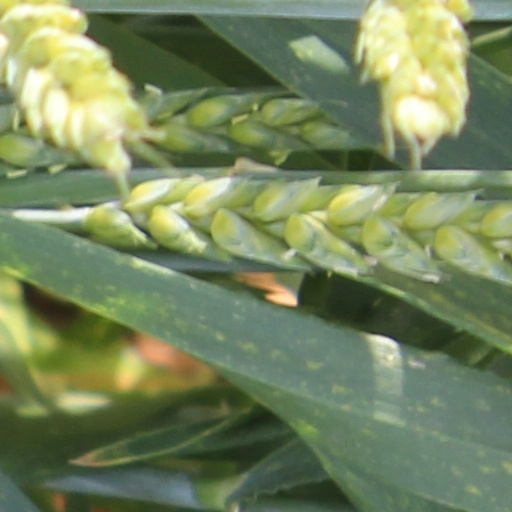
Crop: wheat